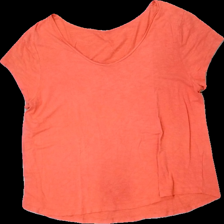
View: front
Type: T-shirt
Category: Ladies
Brand: Missing
Colors: Red
Material: 100% viscose
Cut: Regular, C-collar
Season: All
Holes: Major
Damage: Holes
Damage location: bottom center
Price range: <50
Recommended usage: Export
Comment: Washed out